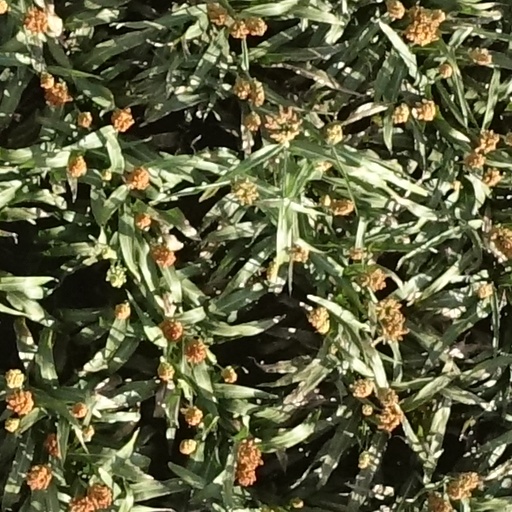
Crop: sorghum